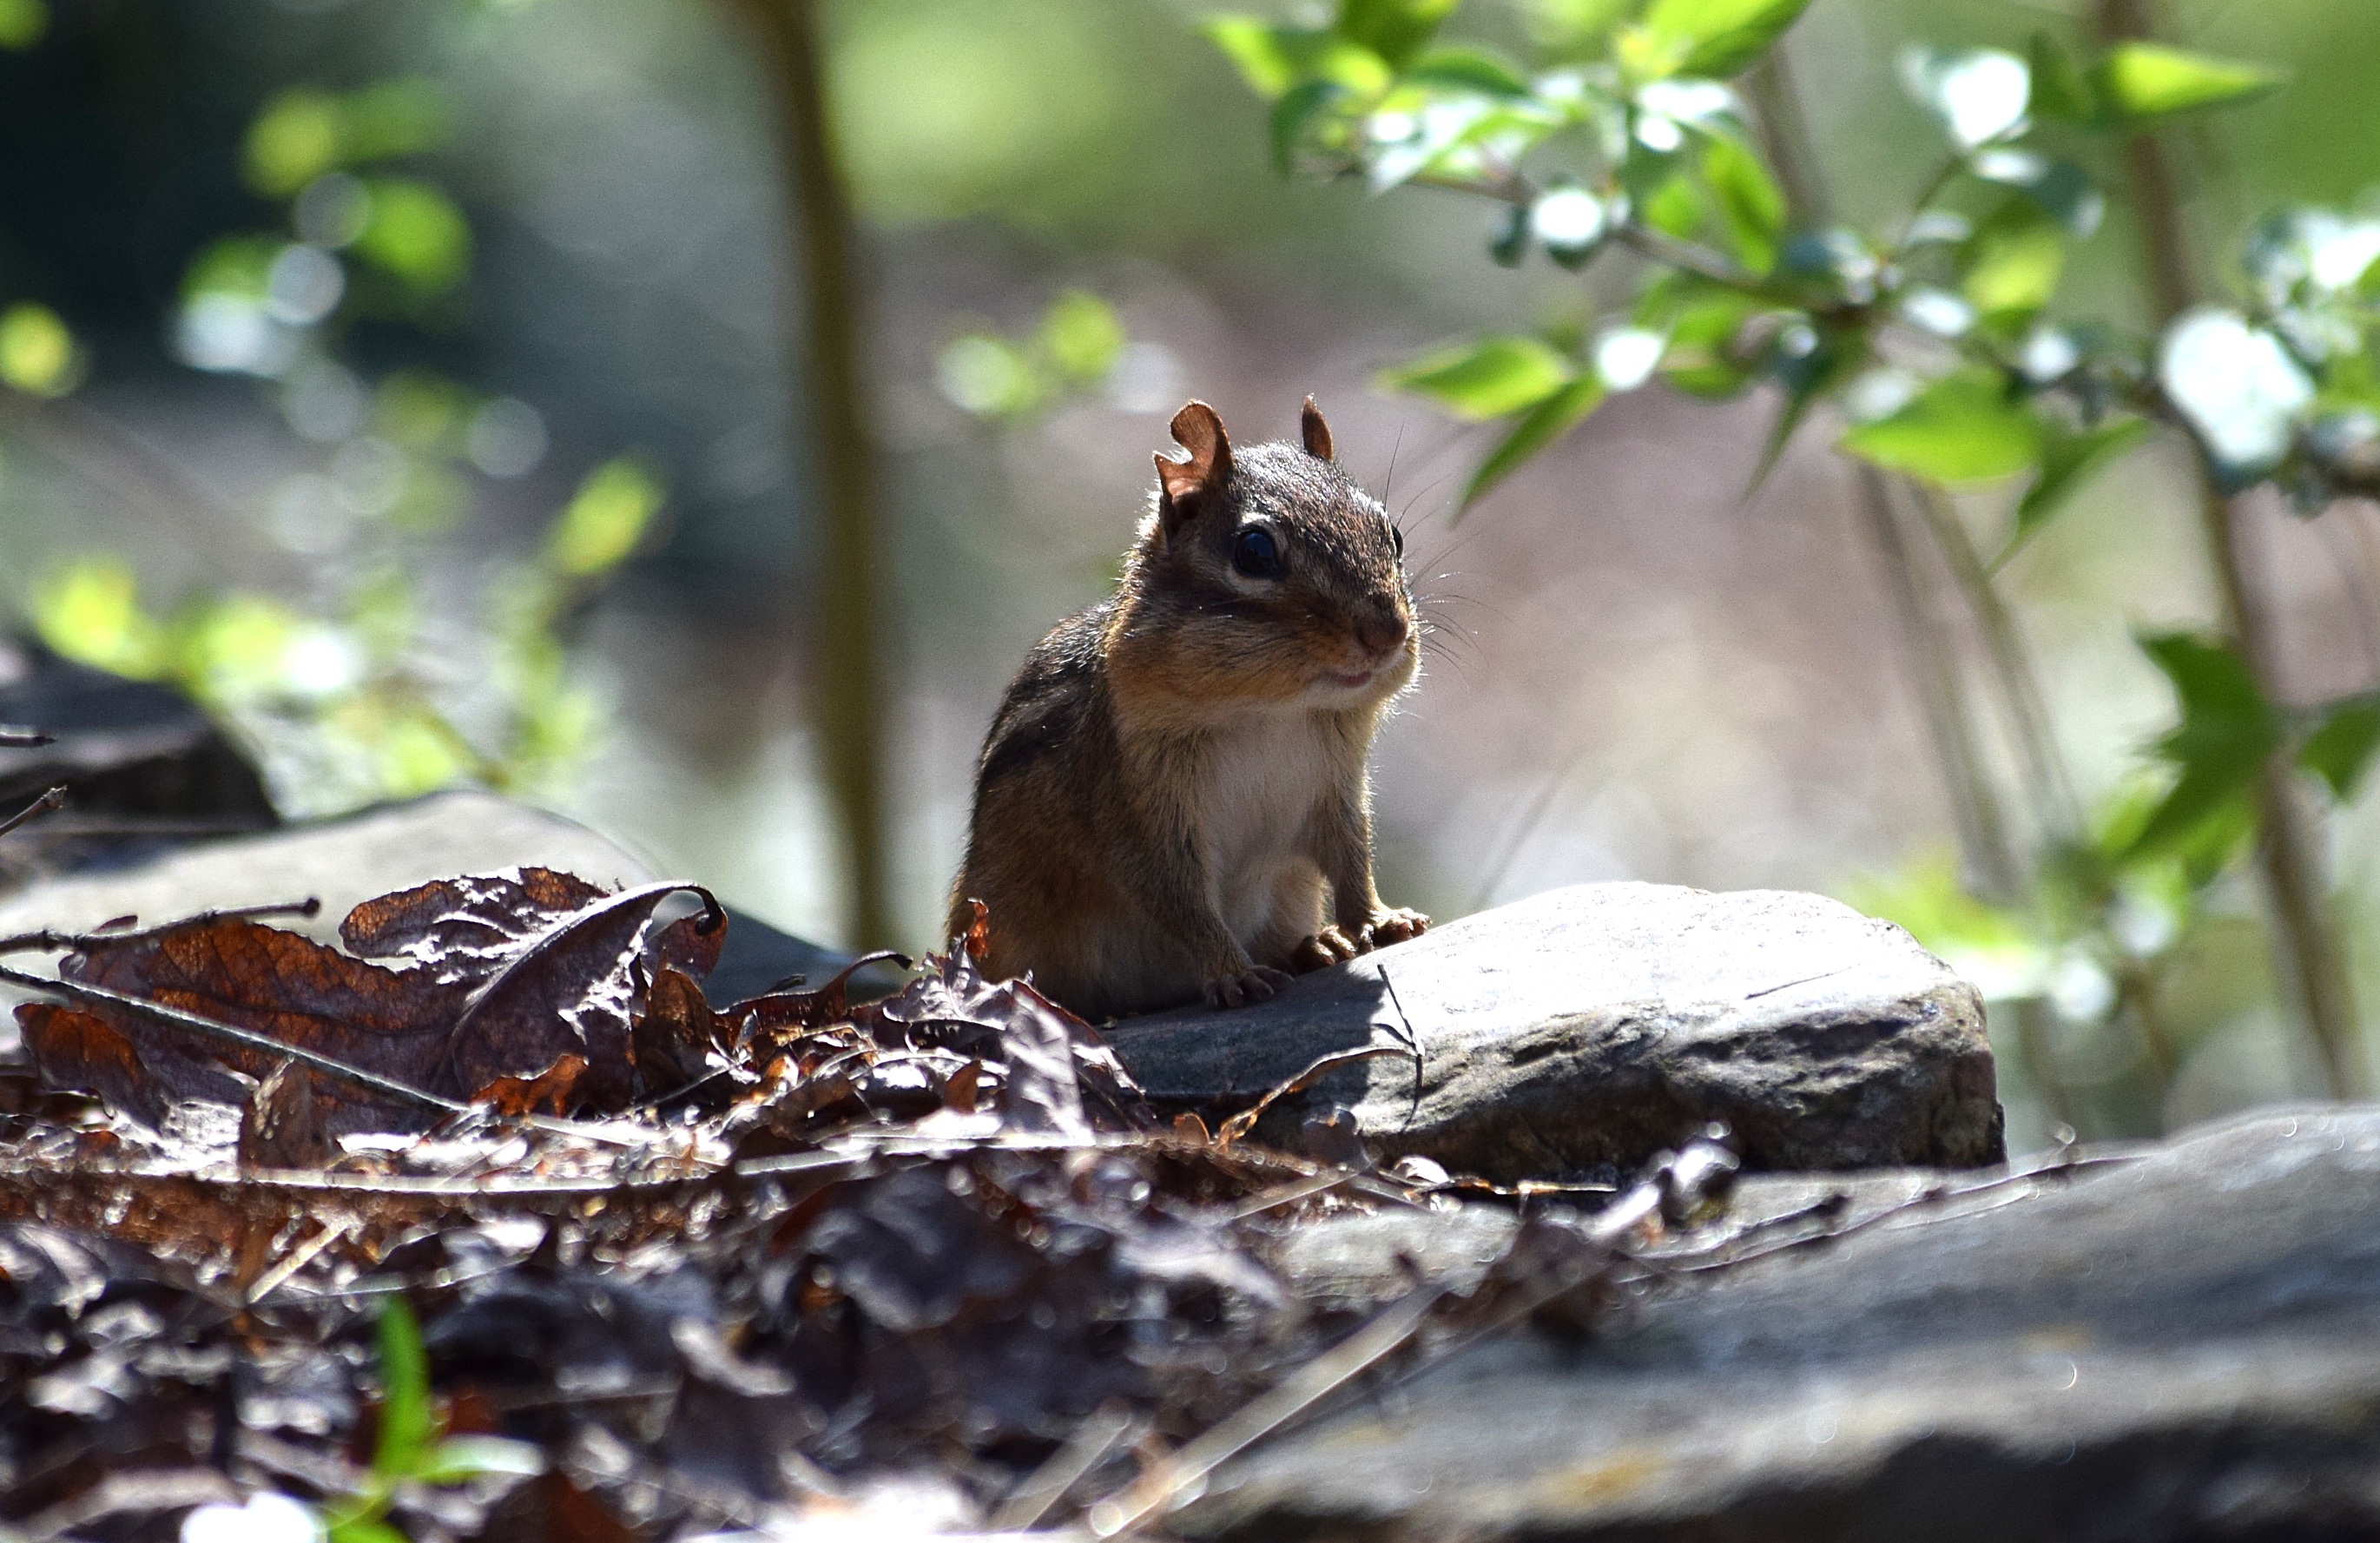
tree, nature, branch, animal, cute, wildlife, wild, waiting, spring, mammal, squirrel, rodent, fauna, outdoors, furry, vertebrate, chipmunk, watching, eastern chipmunk, backlit chipmunk